Focus (band)

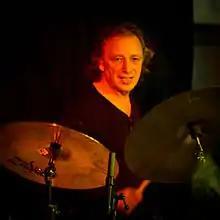
Drummer Pierre van der Linden rejoined Focus in 2004

In 2001, van Leer was invited to a session by his stepson and bassist Bobby Jacobs, who was rehearsing with guitarist Jan Dumée and drummer Ruben van Roon. Jacobs and van Roon was former members of van Leer's side project Conxi, and Dumée had attended school with Jacobs and Gootjes. To van Leer's surprise, he found out the three had been rehearsing Focus songs from the 1970s. The sessions led to the group's decision to perform live as a Focus tribute band named Hocus Pocus "just for fun, nothing too serious". After some well received gigs in the Netherlands, the group resumed the Focus name and acquired Willem Hubers as their new manager and booking agent which led to several offers to perform worldwide. "Focus 8" was recorded between February and July 2002; van Roon left soon after due to personal circumstances. He was replaced by drummer Bert Smaak. Released on Musea Records in late 2002, it received critical praise and was supported with a world tour in 2002 and 2003.